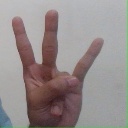
अक्षर: क्ष